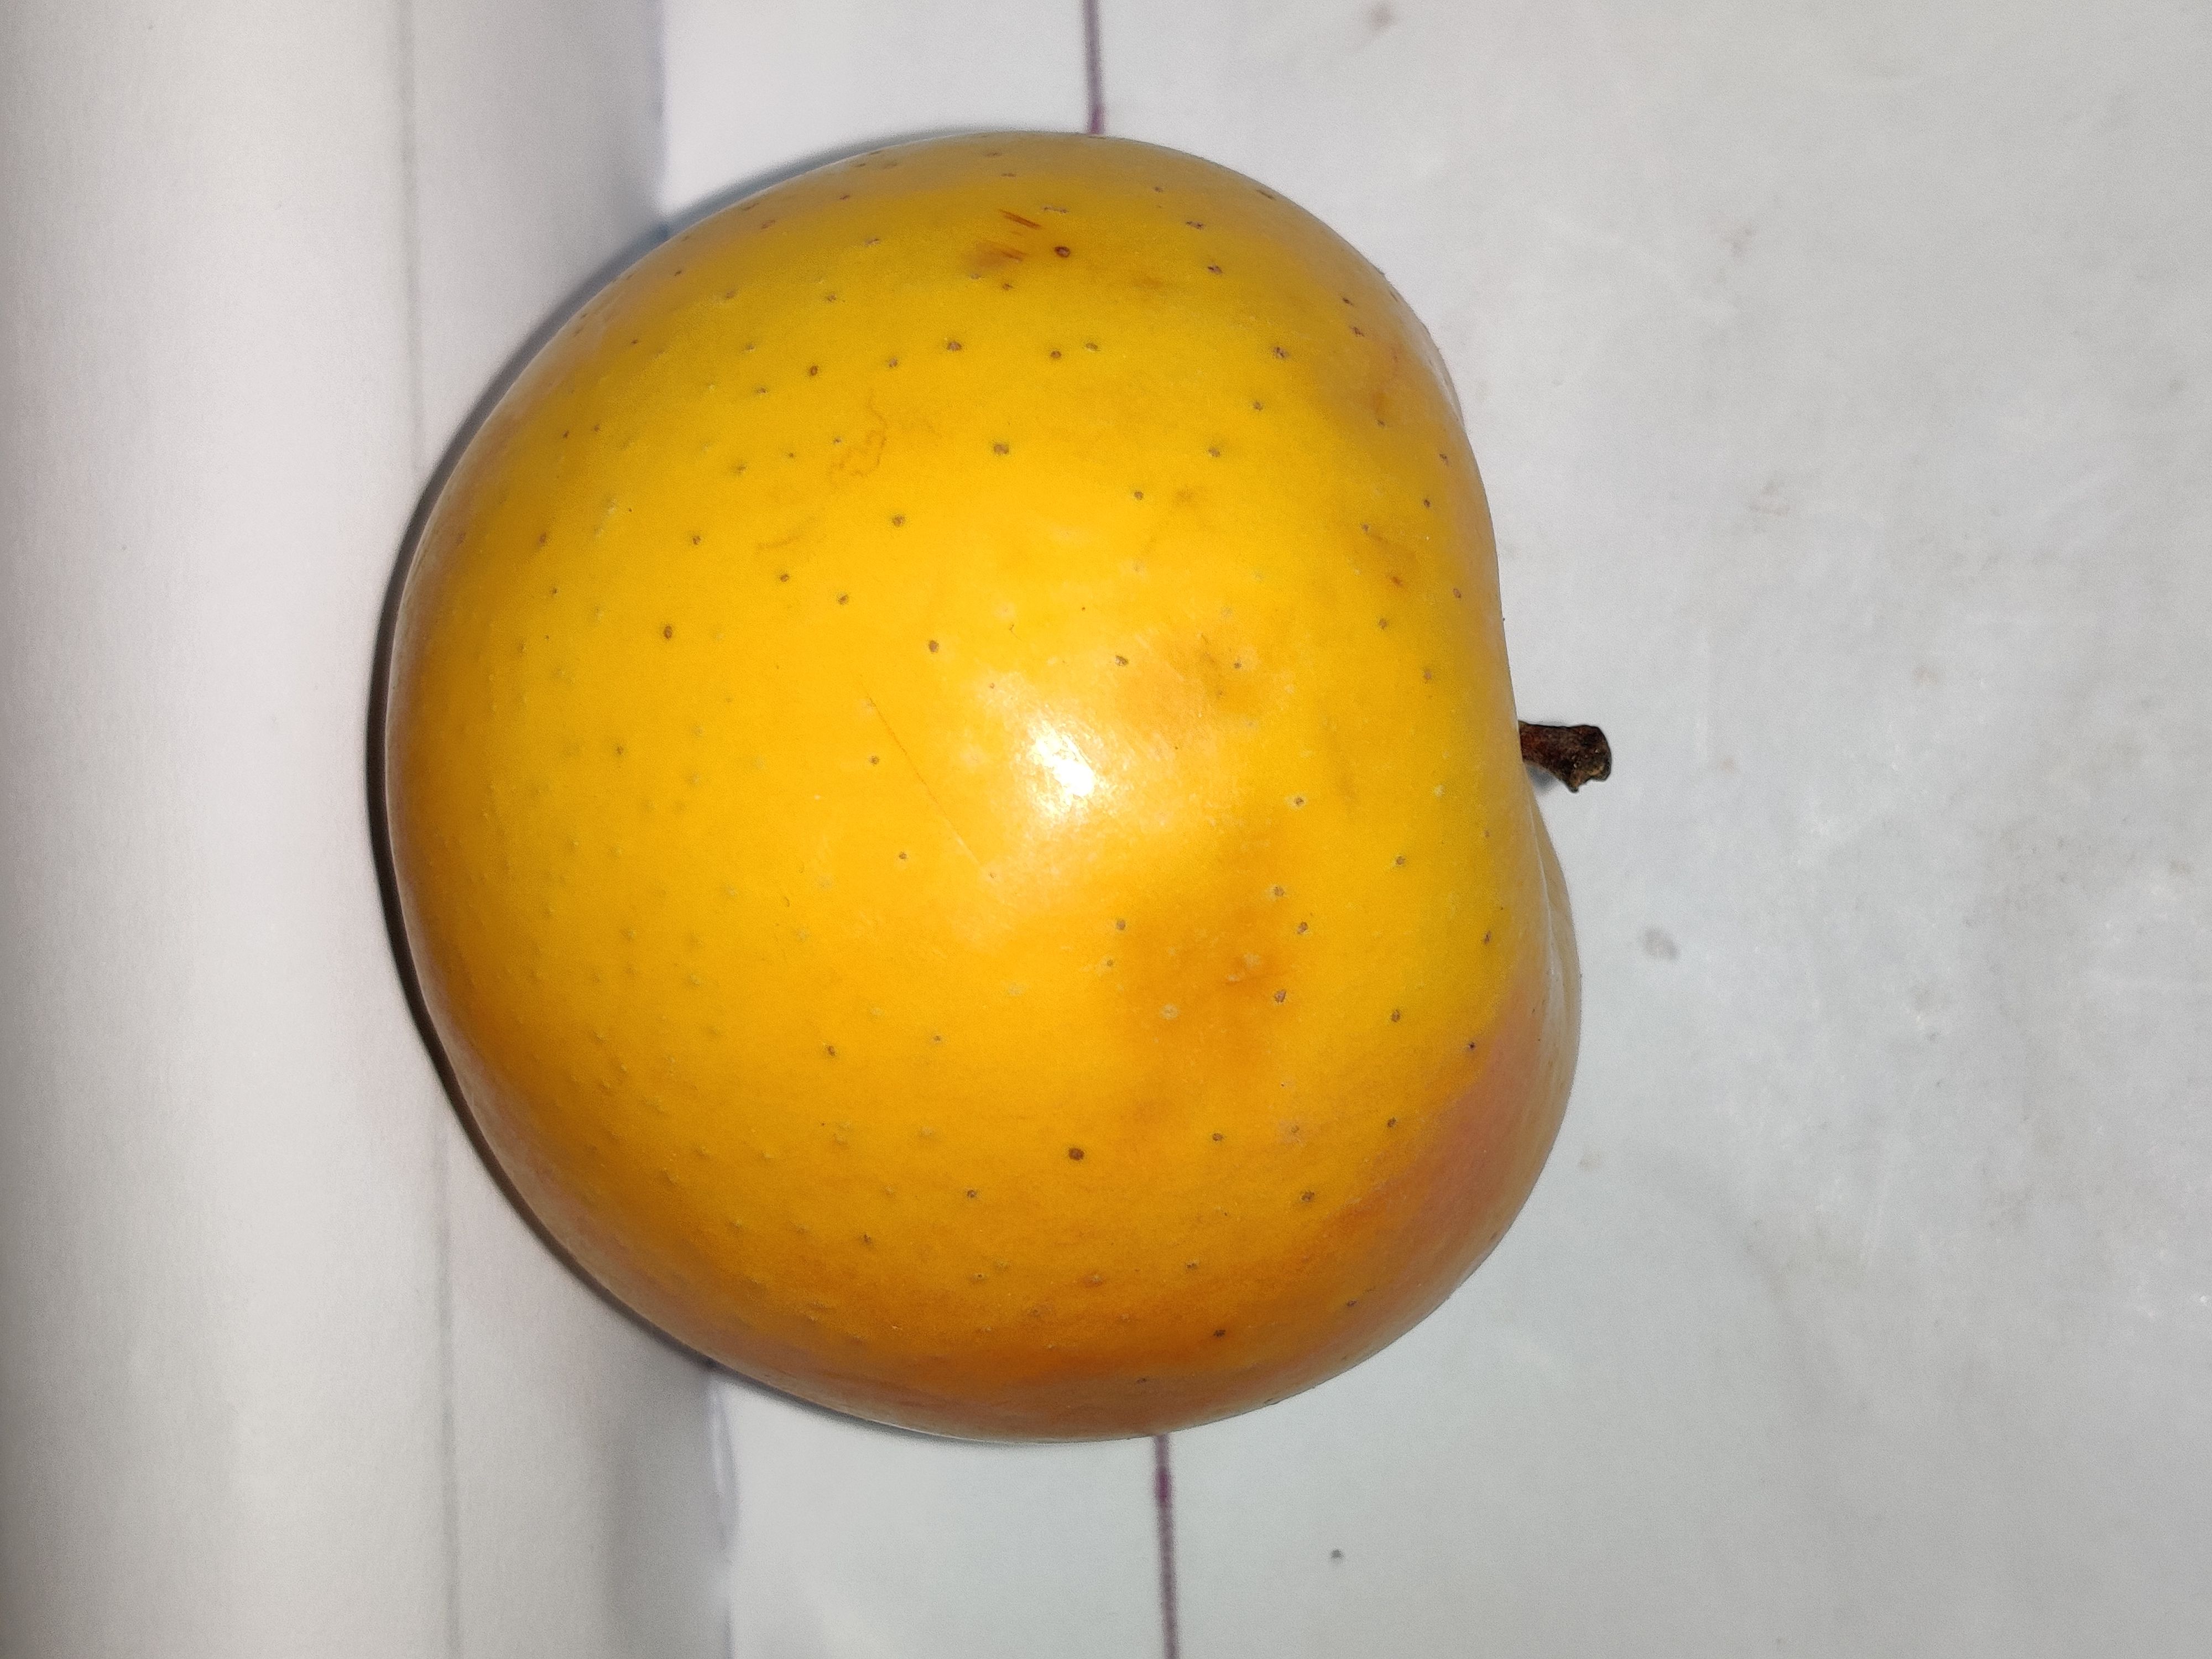
Fruit: apple
Grade: 1st-grade